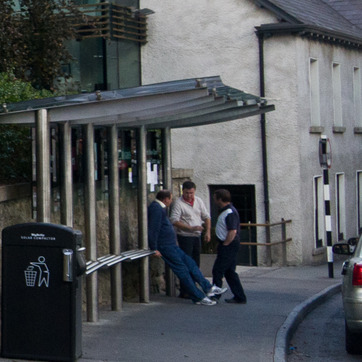
Material: hair